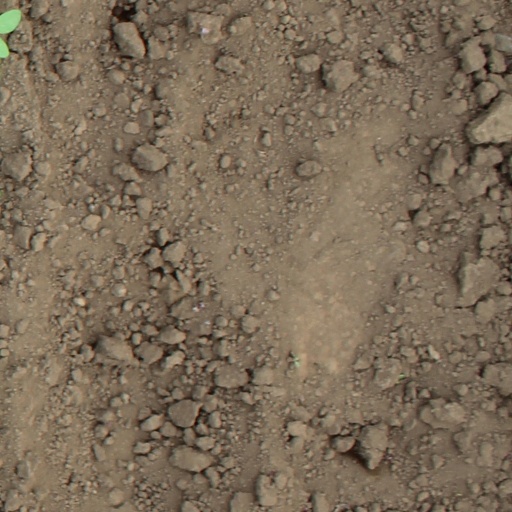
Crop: soybean